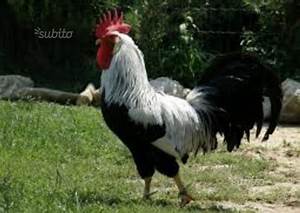
Label: chicken